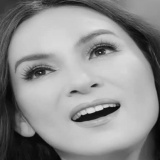
ca sĩ Phi Nhung